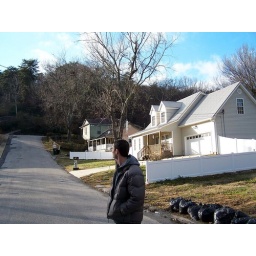
looking at the house across the street from in front of the park (the lot behind me is vacant)